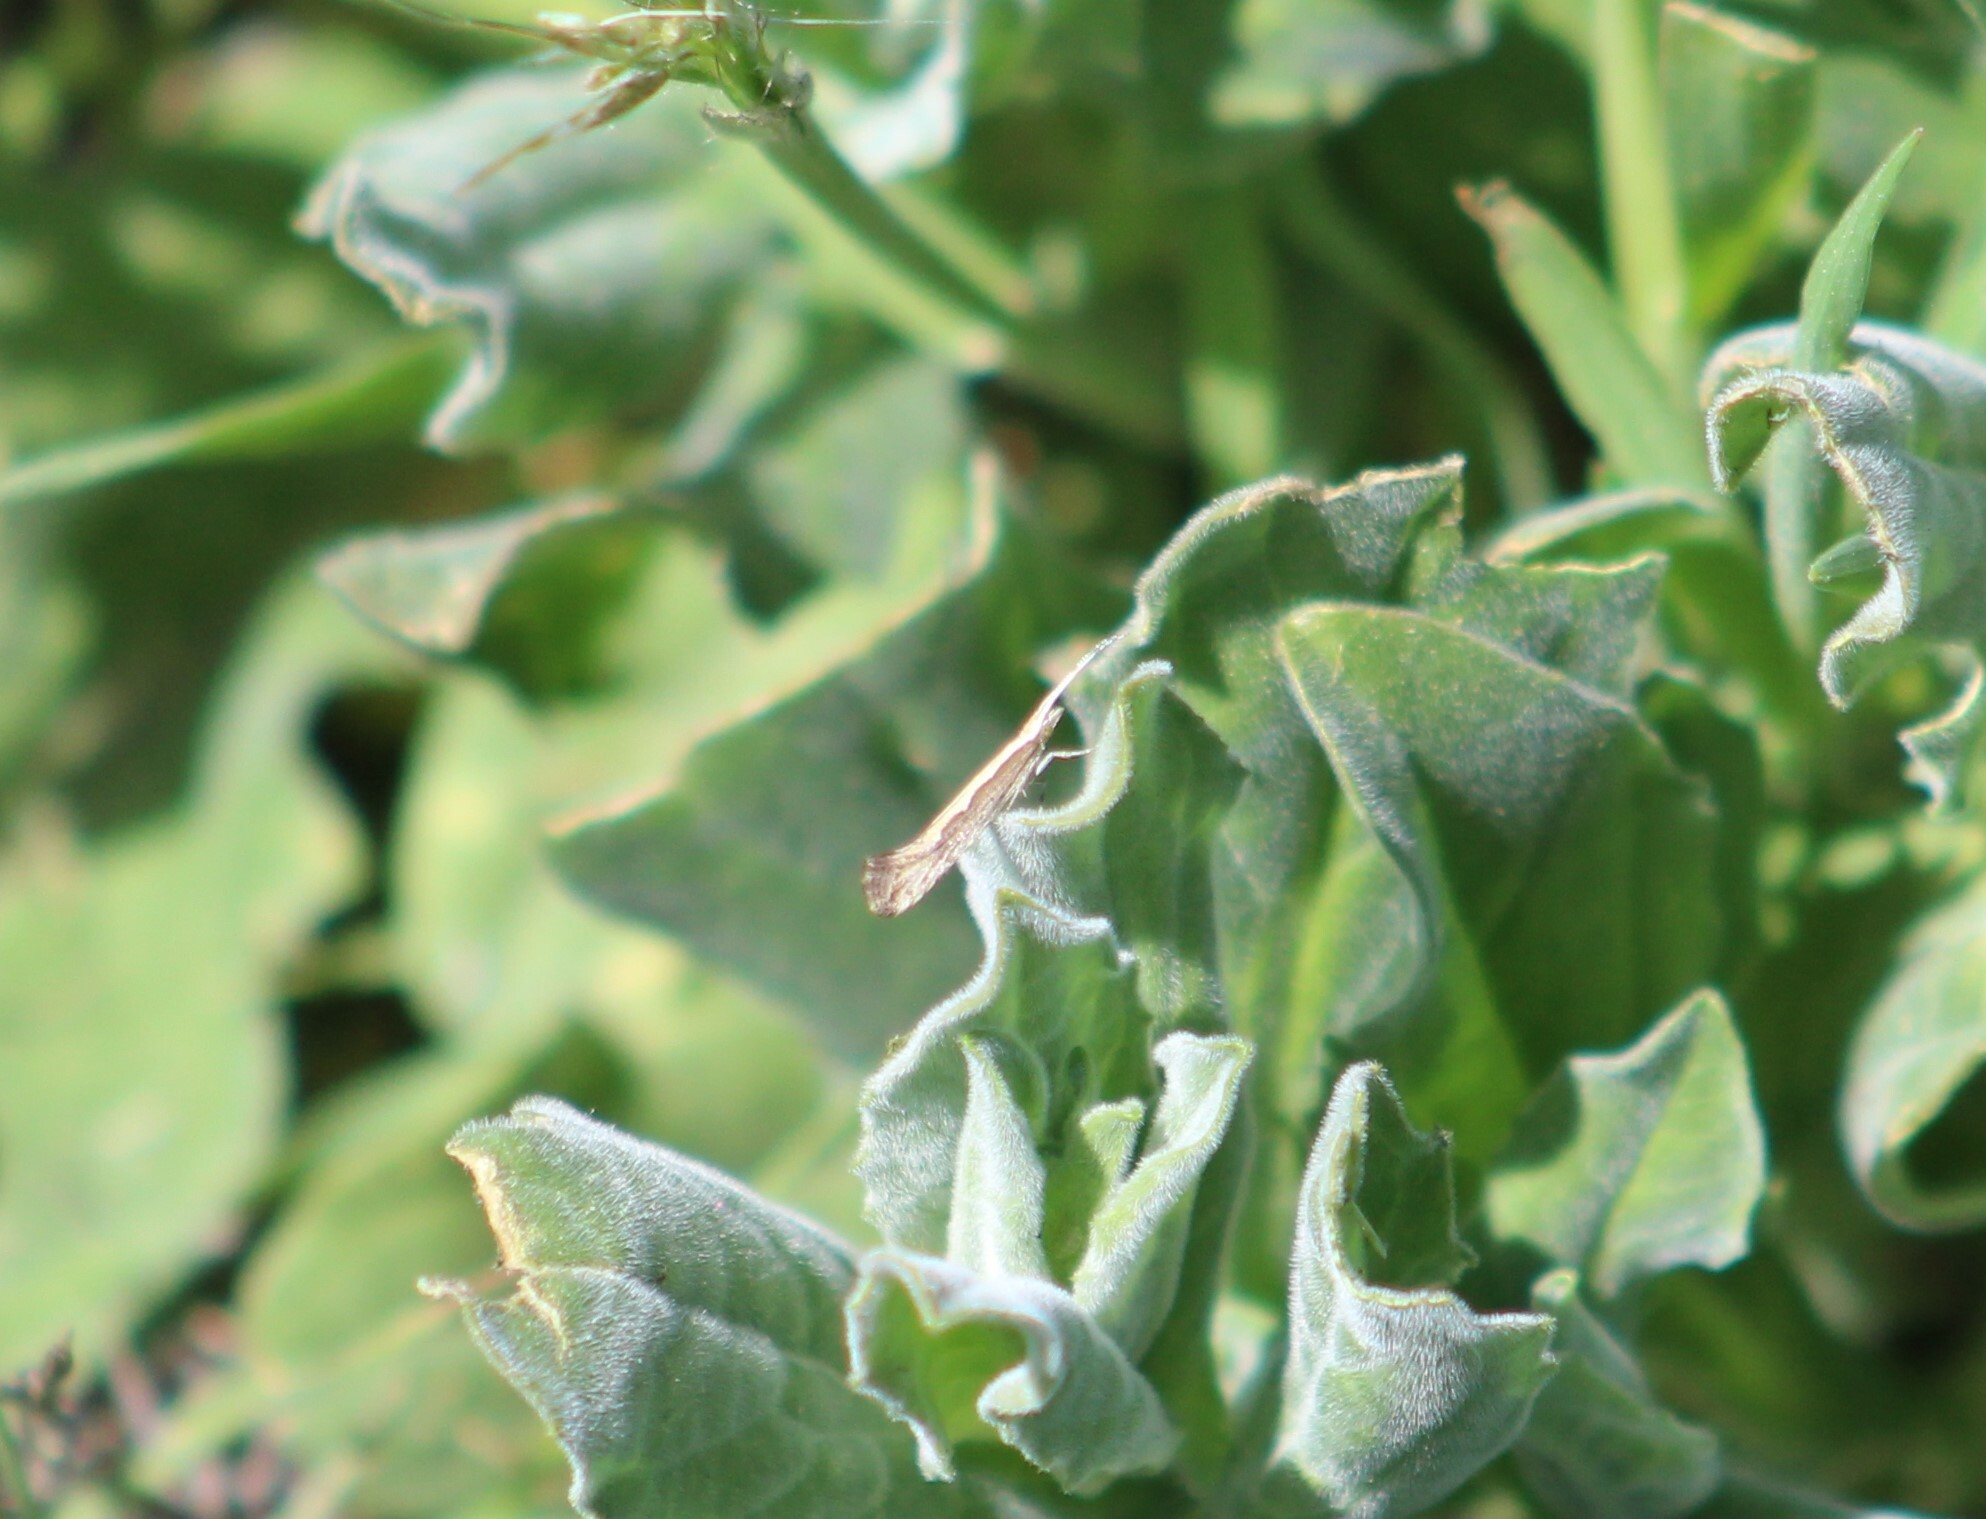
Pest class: diamondback_moth